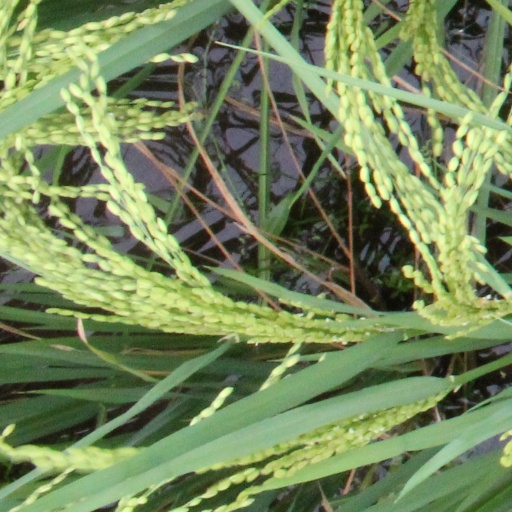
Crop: rice